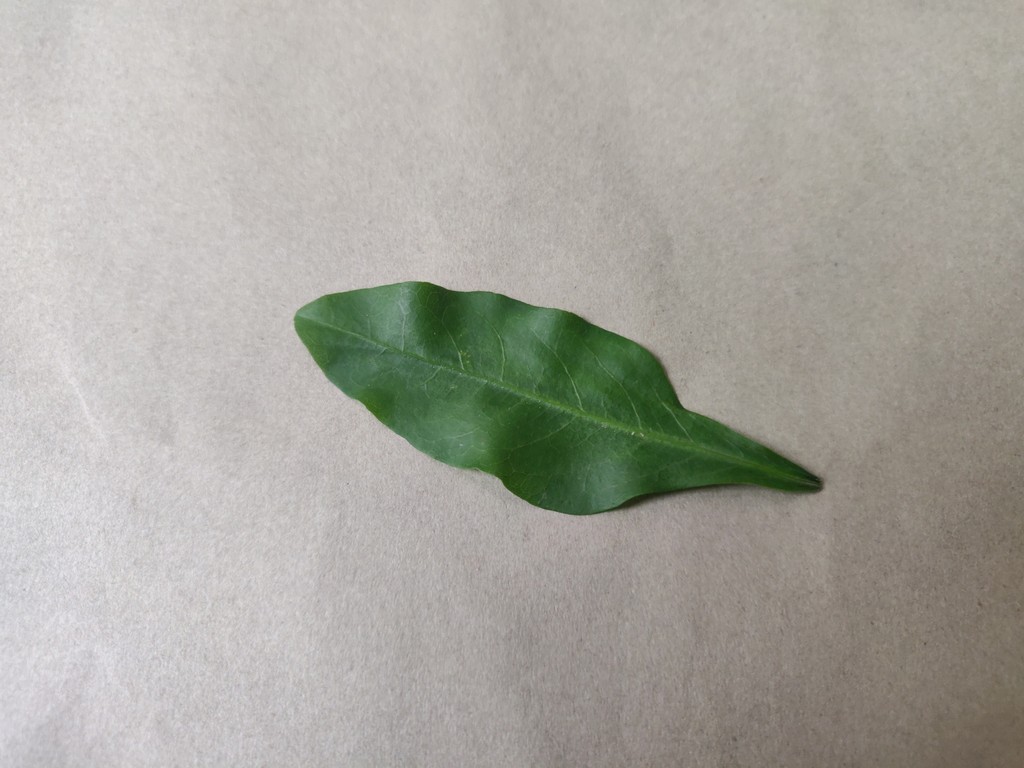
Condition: Healthy
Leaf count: single
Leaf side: front